Avro Avian

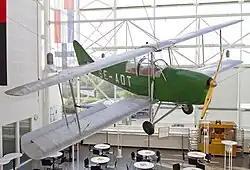
Avian IV, SE-ADT preserved in good condition and displayed in a café in a shopping center at Arlanda Stad close to Stockholm – Arlanda Airport, Sweden. It has now been moved to Arlanda Flygsamlingar.

In early 1927 it was re-engined with an ADC Cirrus engine as the Type 581A and sold to Bert Hinkler.